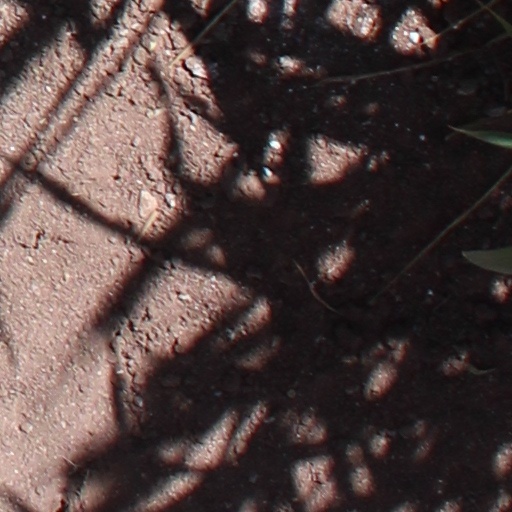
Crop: wheat